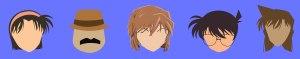
Détective Conan est une série japonaise de mangas créée par Gōshō Aoyama. La série débute le 19 janvier 1994 avec une première publication dans le magazine hebdomadaire Weekly Shōnen Sunday, et recense 98 volumes commercialisés au Japon. Les éditions Kana proposent une version française de 96 volumes au 31 octobre 2019. Elle est aujourd'hui l'une des bandes dessinées les plus vendues au monde.